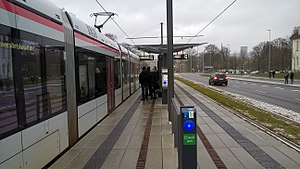
Universitetsparken Station / Galleri
Universitetsparken Station er en letbanestation i Aarhus midtby. Strækningen mellem Aarhus H og Universitetshospitalet, hvor stationen ligger, åbnede den 21. december 2017. Mens byggeriet stod på havde den arbejdsnavnet Universitetet Station, ikke at forveksle med naboen, Aarhus Universitet Station, der gik under arbejdsnavnet Rytterstenen Station.